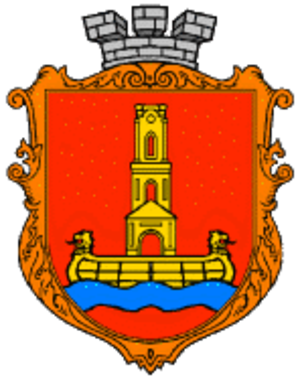
Korets est une ville de l'oblast de Rivne, en Ukraine, et le centre administratif du raïon de Korets. Sa population était estimée à 7 255 habitants en 2016.